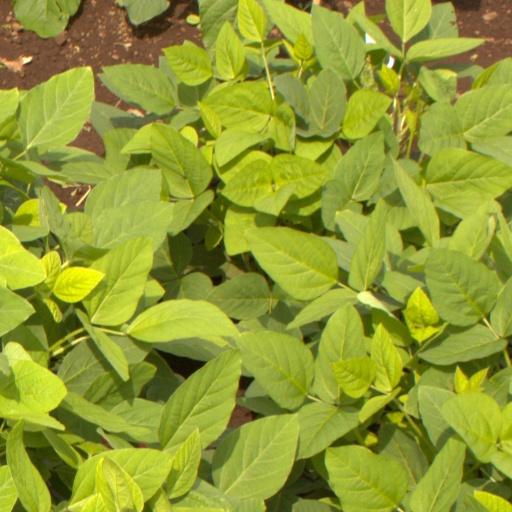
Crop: soybean